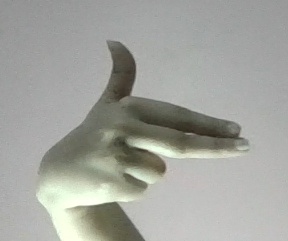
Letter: ghain